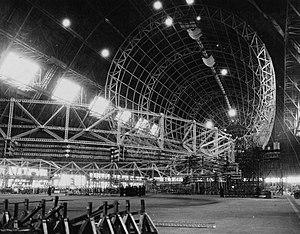
L’USS Macon (ZRS-5) était un dirigeable rigide exploité par la Marine des États-Unis pour la reconnaissance et le renseignement. Il a servi en tant que dirigeable porte-avions, lançant des appareils Curtiss F9C Sparrowhawk.
Le 'Goodyear Airdock' ou Dock Aérien de Goodyear est un lieu de stockage et de construction de dirigeables de la société Goodyear-Zeppelin Corporation situé à Akron.